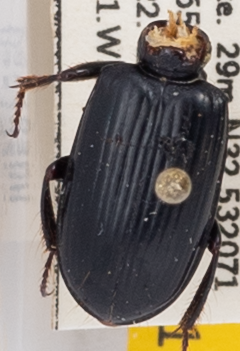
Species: Scarites subterraneus
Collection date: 2022-06-14
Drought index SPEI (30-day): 0.54
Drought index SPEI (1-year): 0.54
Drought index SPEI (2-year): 1.13